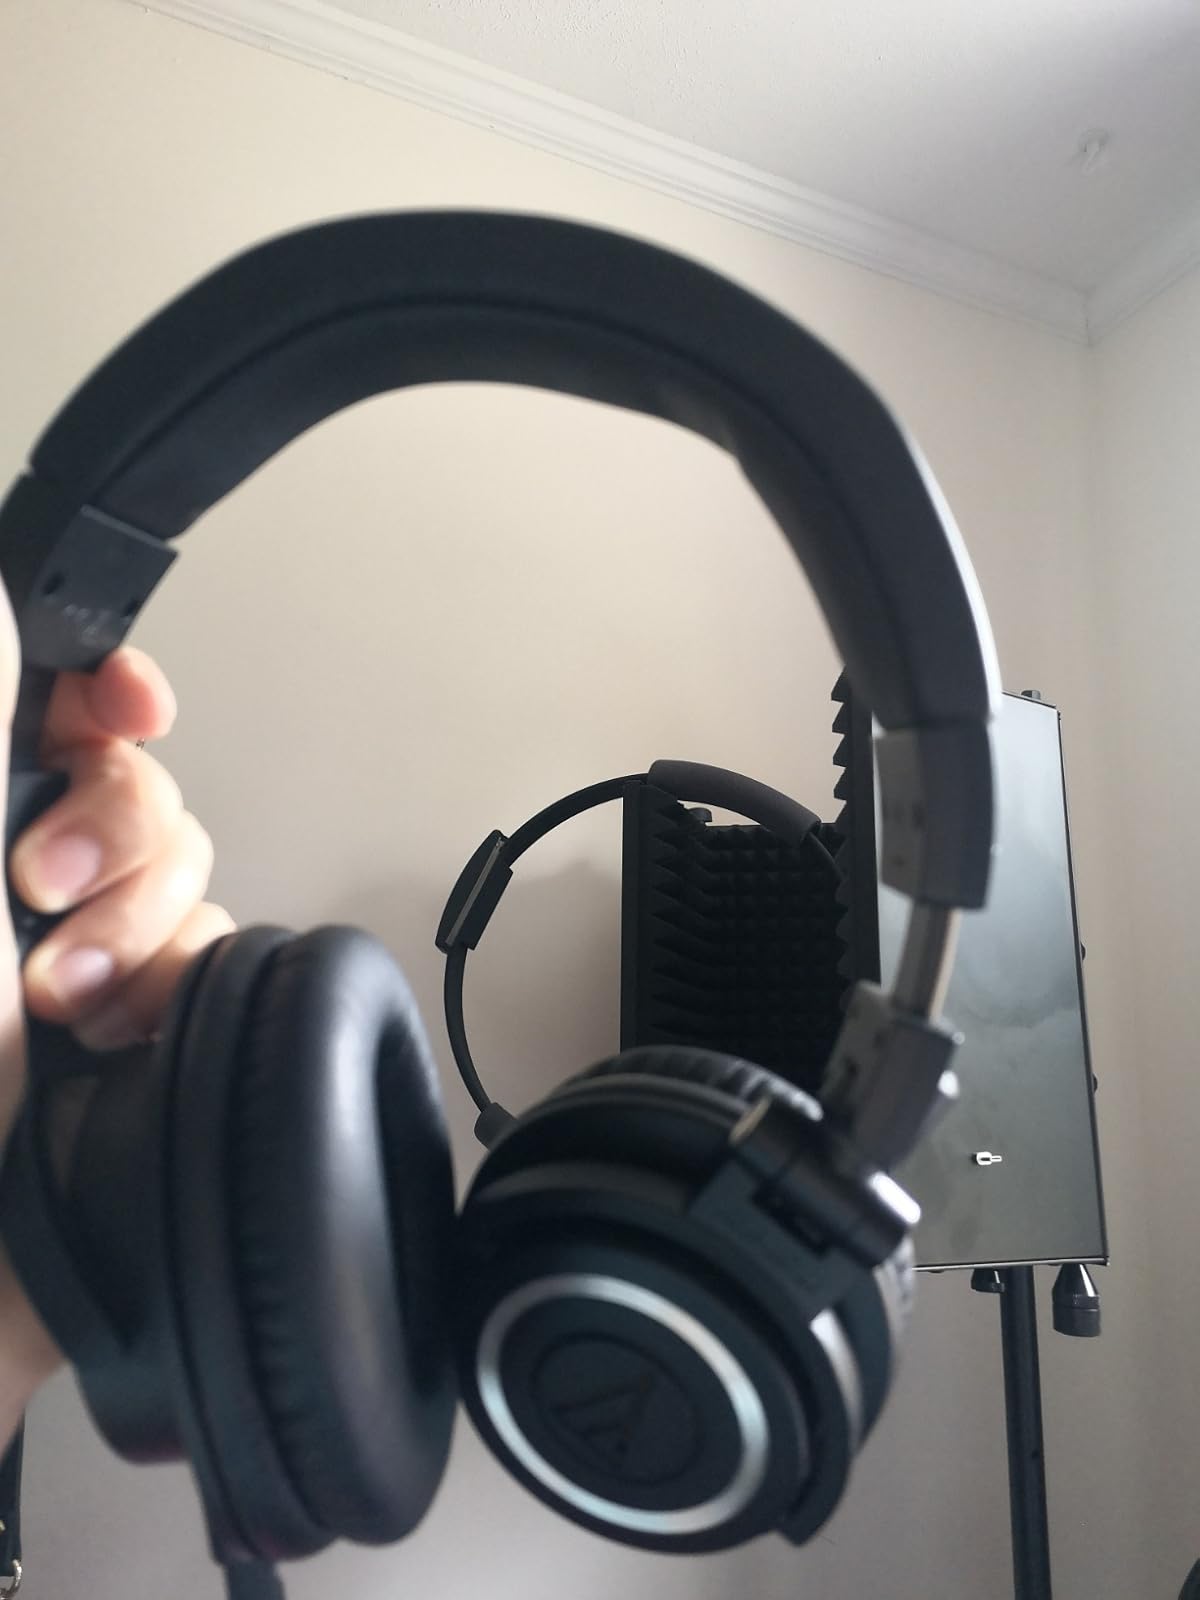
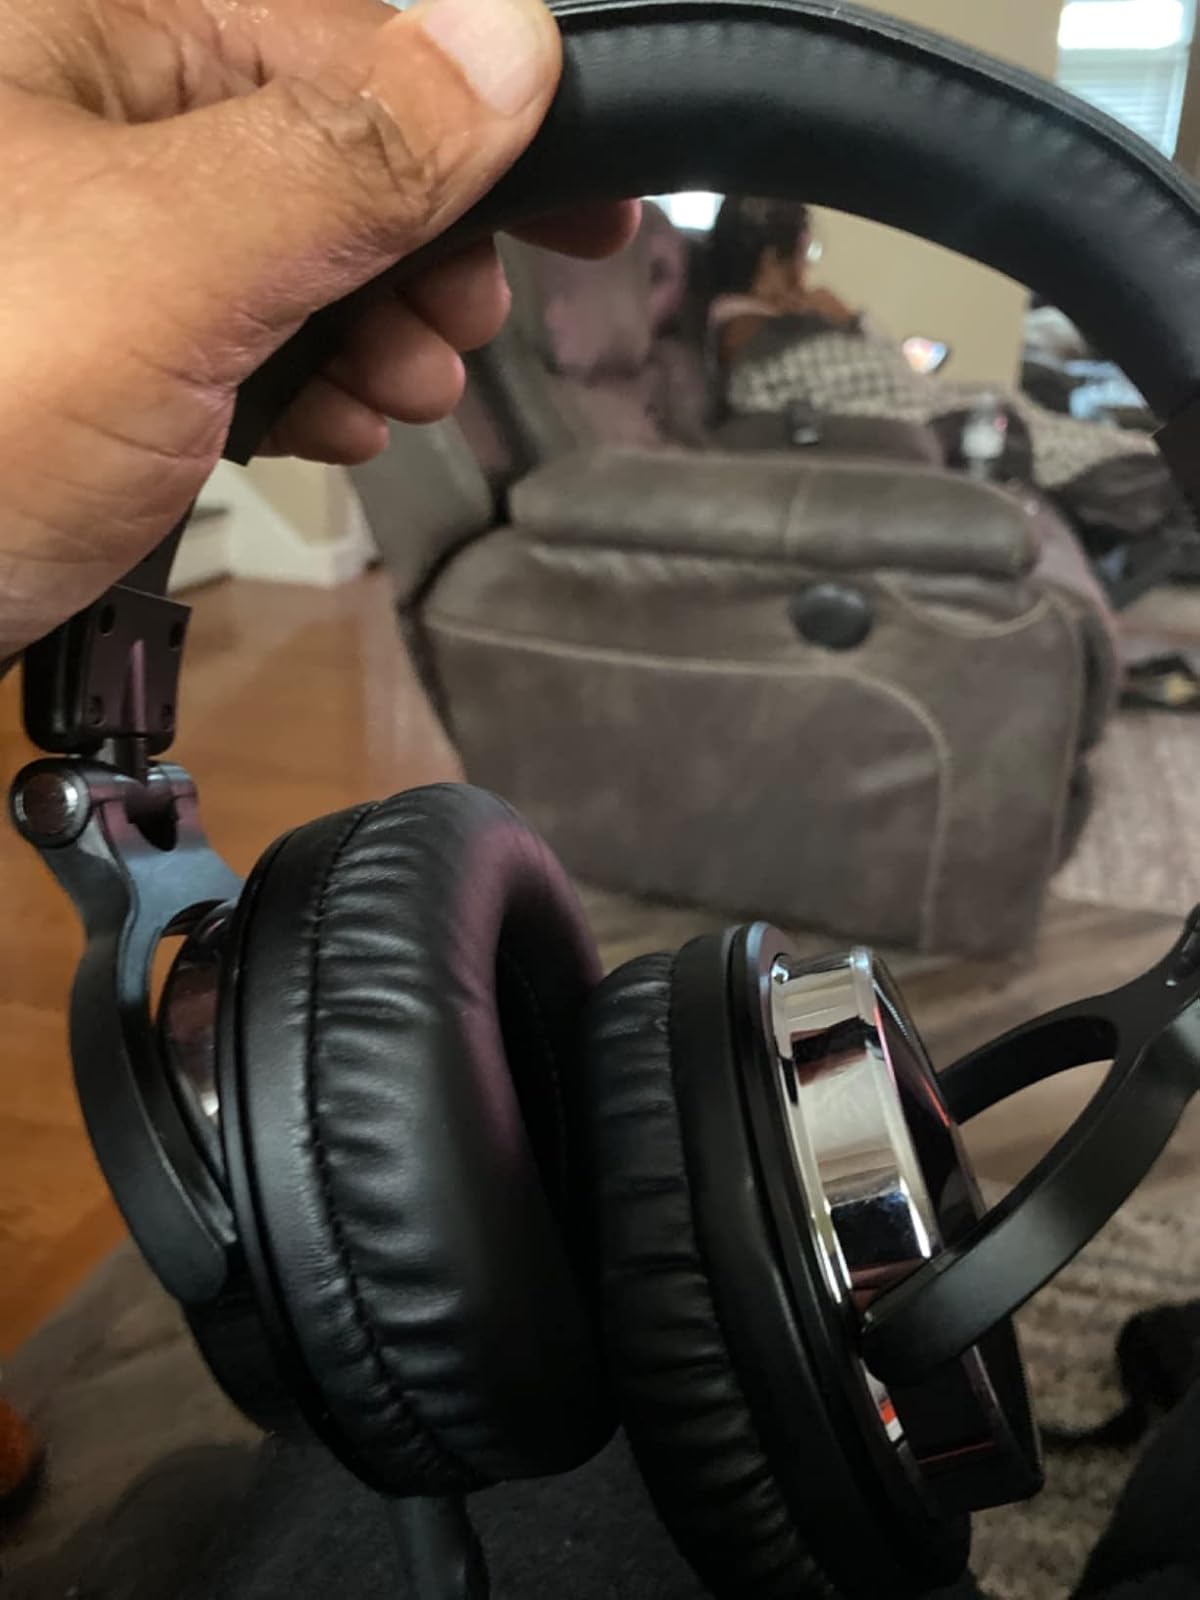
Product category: headphones
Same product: no